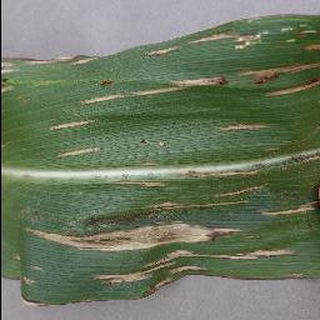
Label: corn_cercospora_leaf_spot